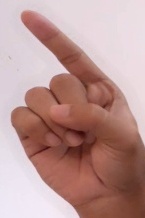
ASL sign: Z